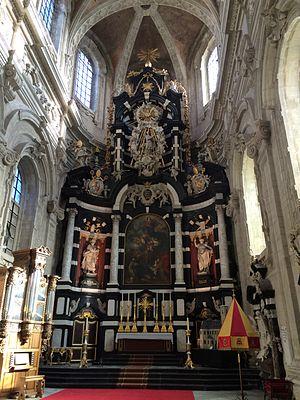
L'abbaye de Grimbergen est une abbaye située au centre de Grimbergen, en Belgique, à une quinzaine de kilomètres au nord de Bruxelles. Elle est fondée en 1128 par le seigneur Gauthier Berthout, qui s'est adressé à Norbert de Xanten, fondateur de l'Ordre des Prémontrés. L'abbaye est d'abord mixte mais la communauté féminine déménagera à Nieuwenrode puis disparaîtra au XIIIᵉ siècle. Les chanoines sont engagés dans le service pastoral des paroisses environnantes, qui seront desservies par eux durant des siècles.